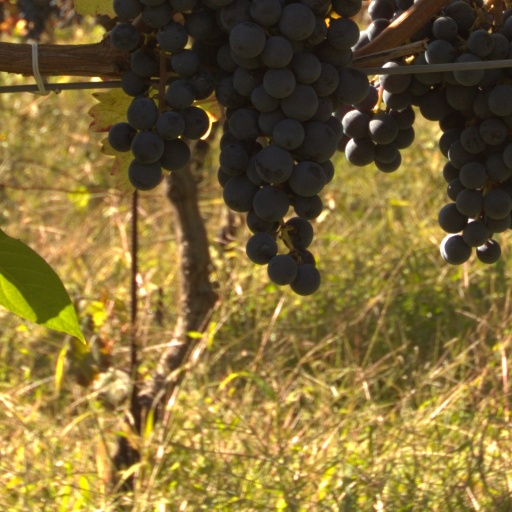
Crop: grape